Solar updraft tower

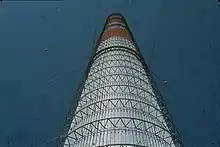
Manzanares Solar Chimney – view of the tower through the collector glass roof

In 2001, EnviroMission proposed to build a solar updraft tower power generating plant known as "Solar Tower Buronga" near Buronga, New South Wales. The company did not complete the project. They have plans for a similar plant in Arizona, and most recently (December 2013) in Texas, but there is no sign of 'breaking ground' in any of Enviromission's proposals.